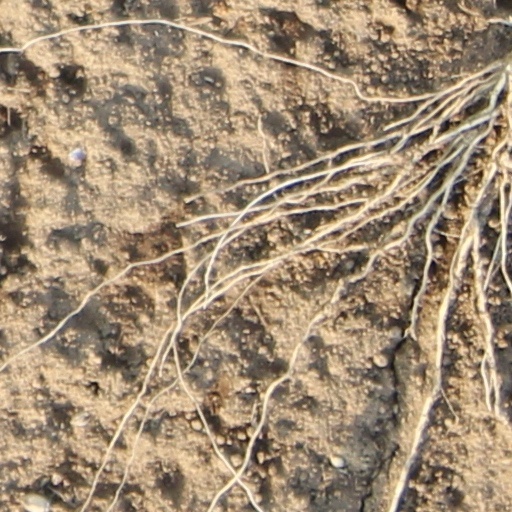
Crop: wheat